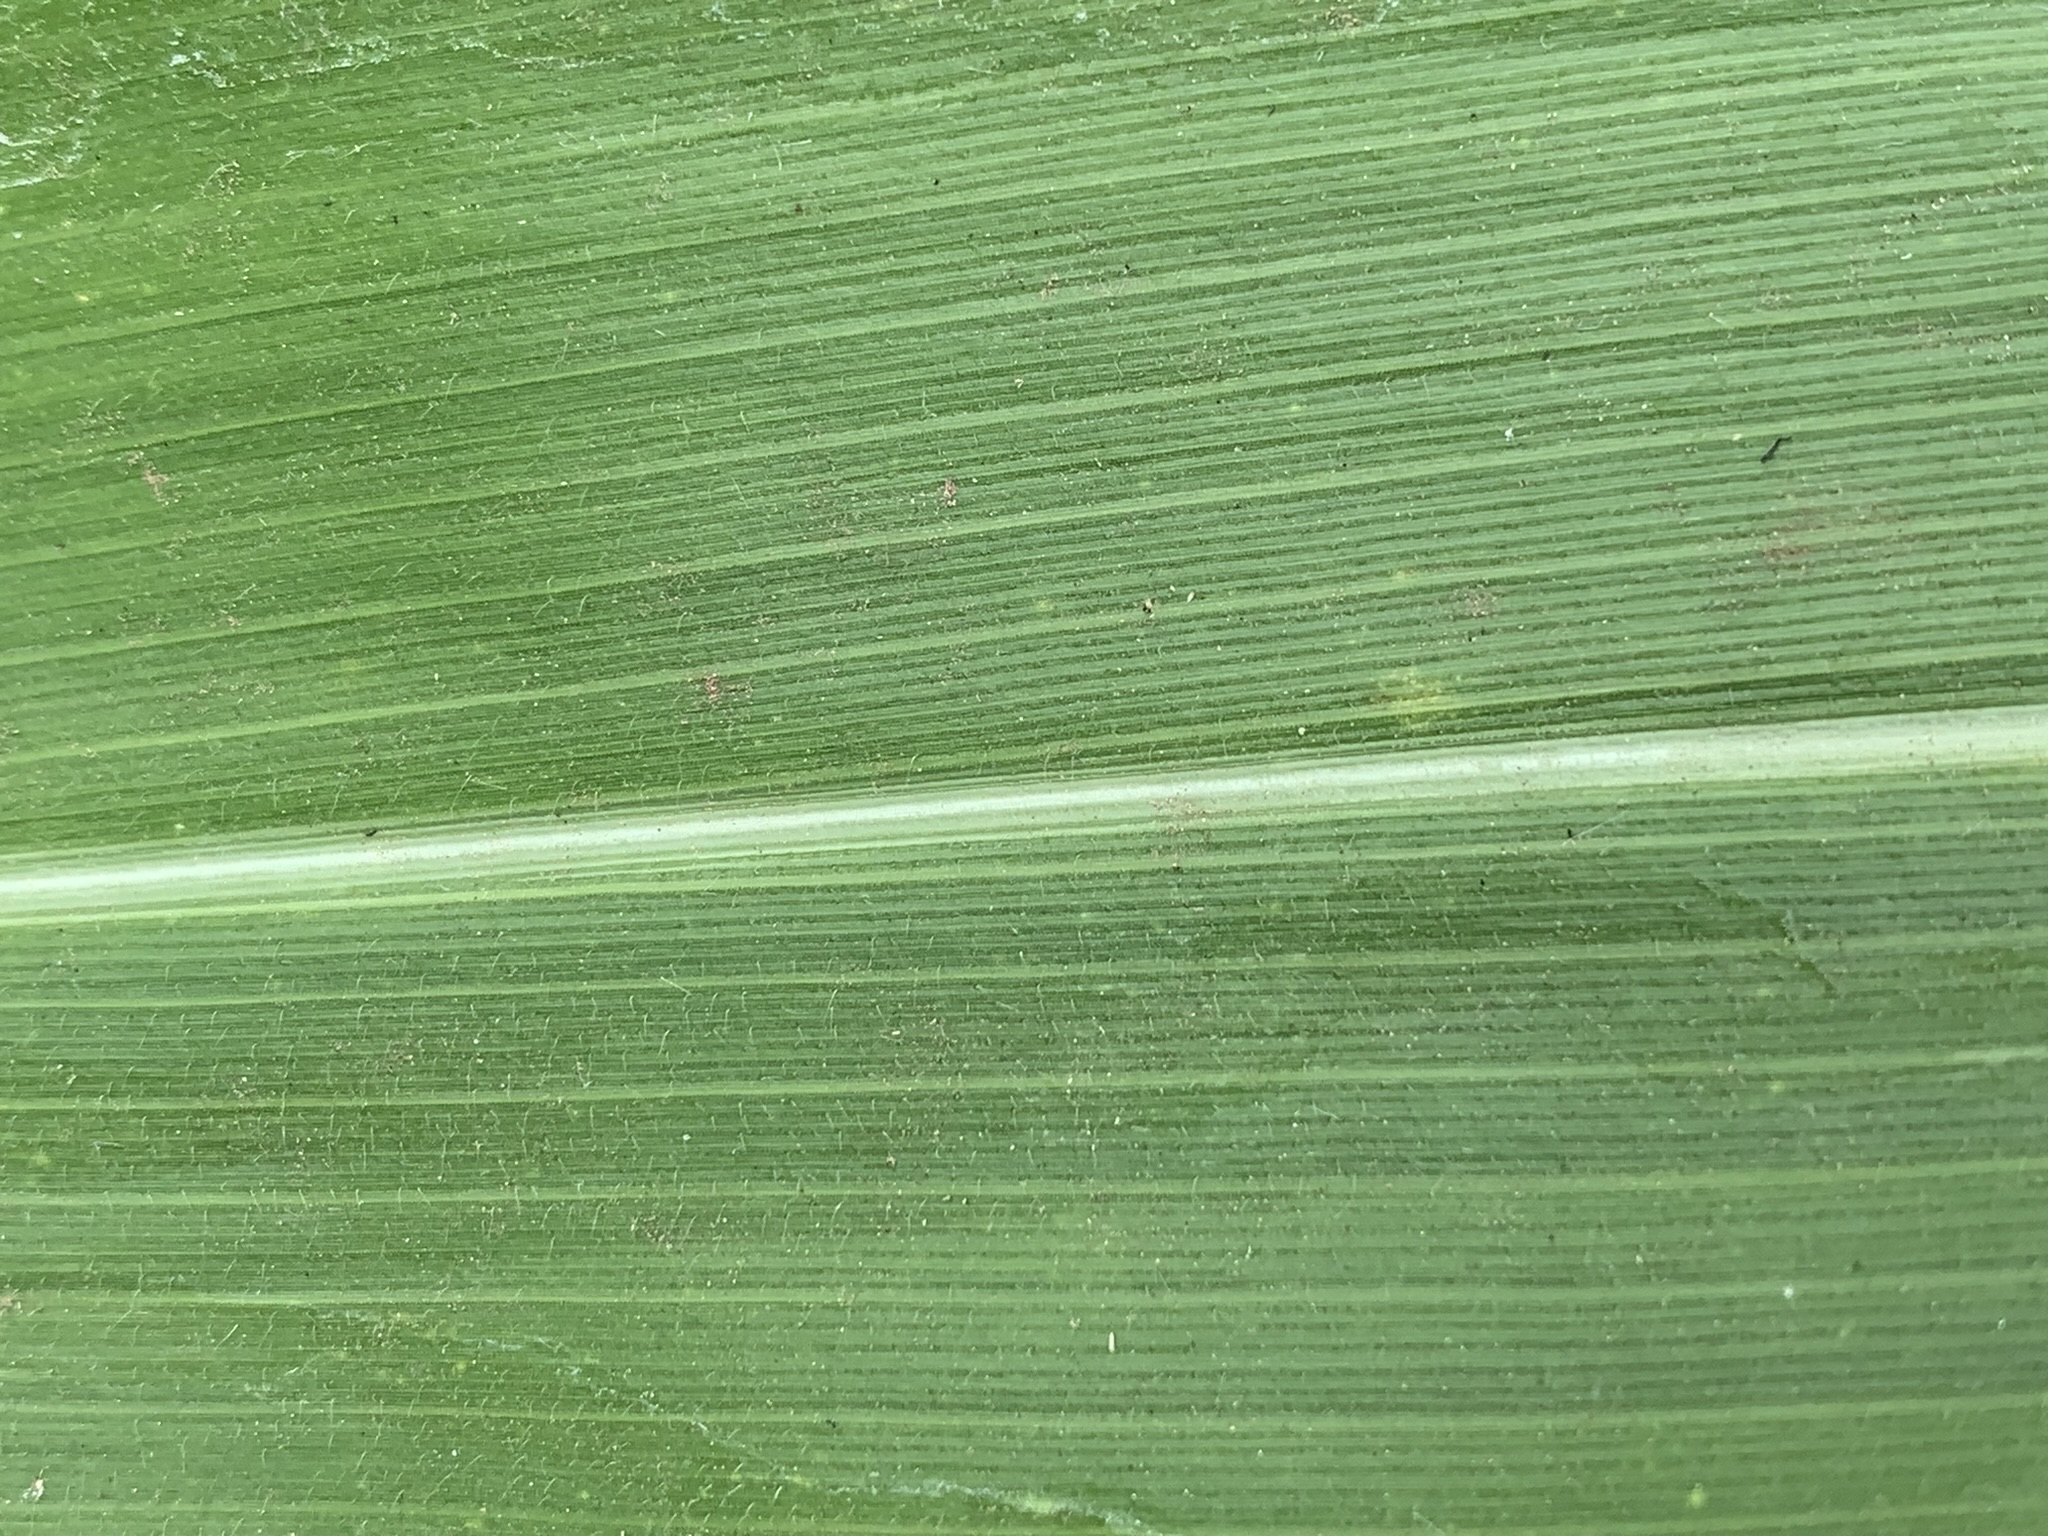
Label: Healthy